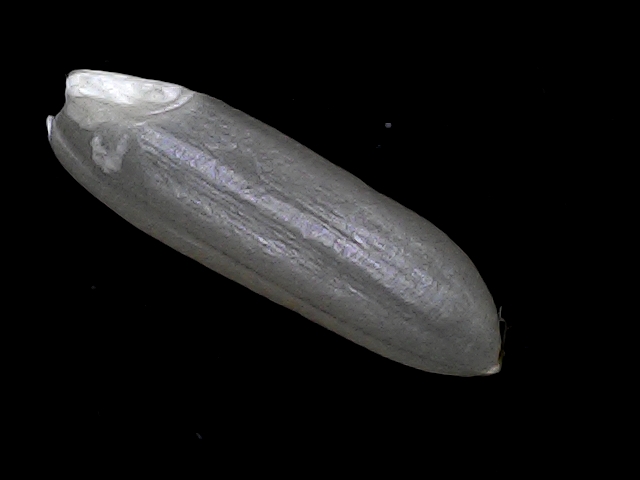
Rice variety: BRRI67